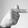
ASL letter: T